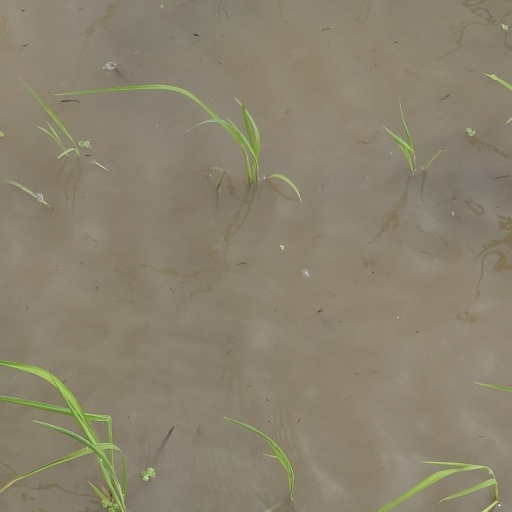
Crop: rice